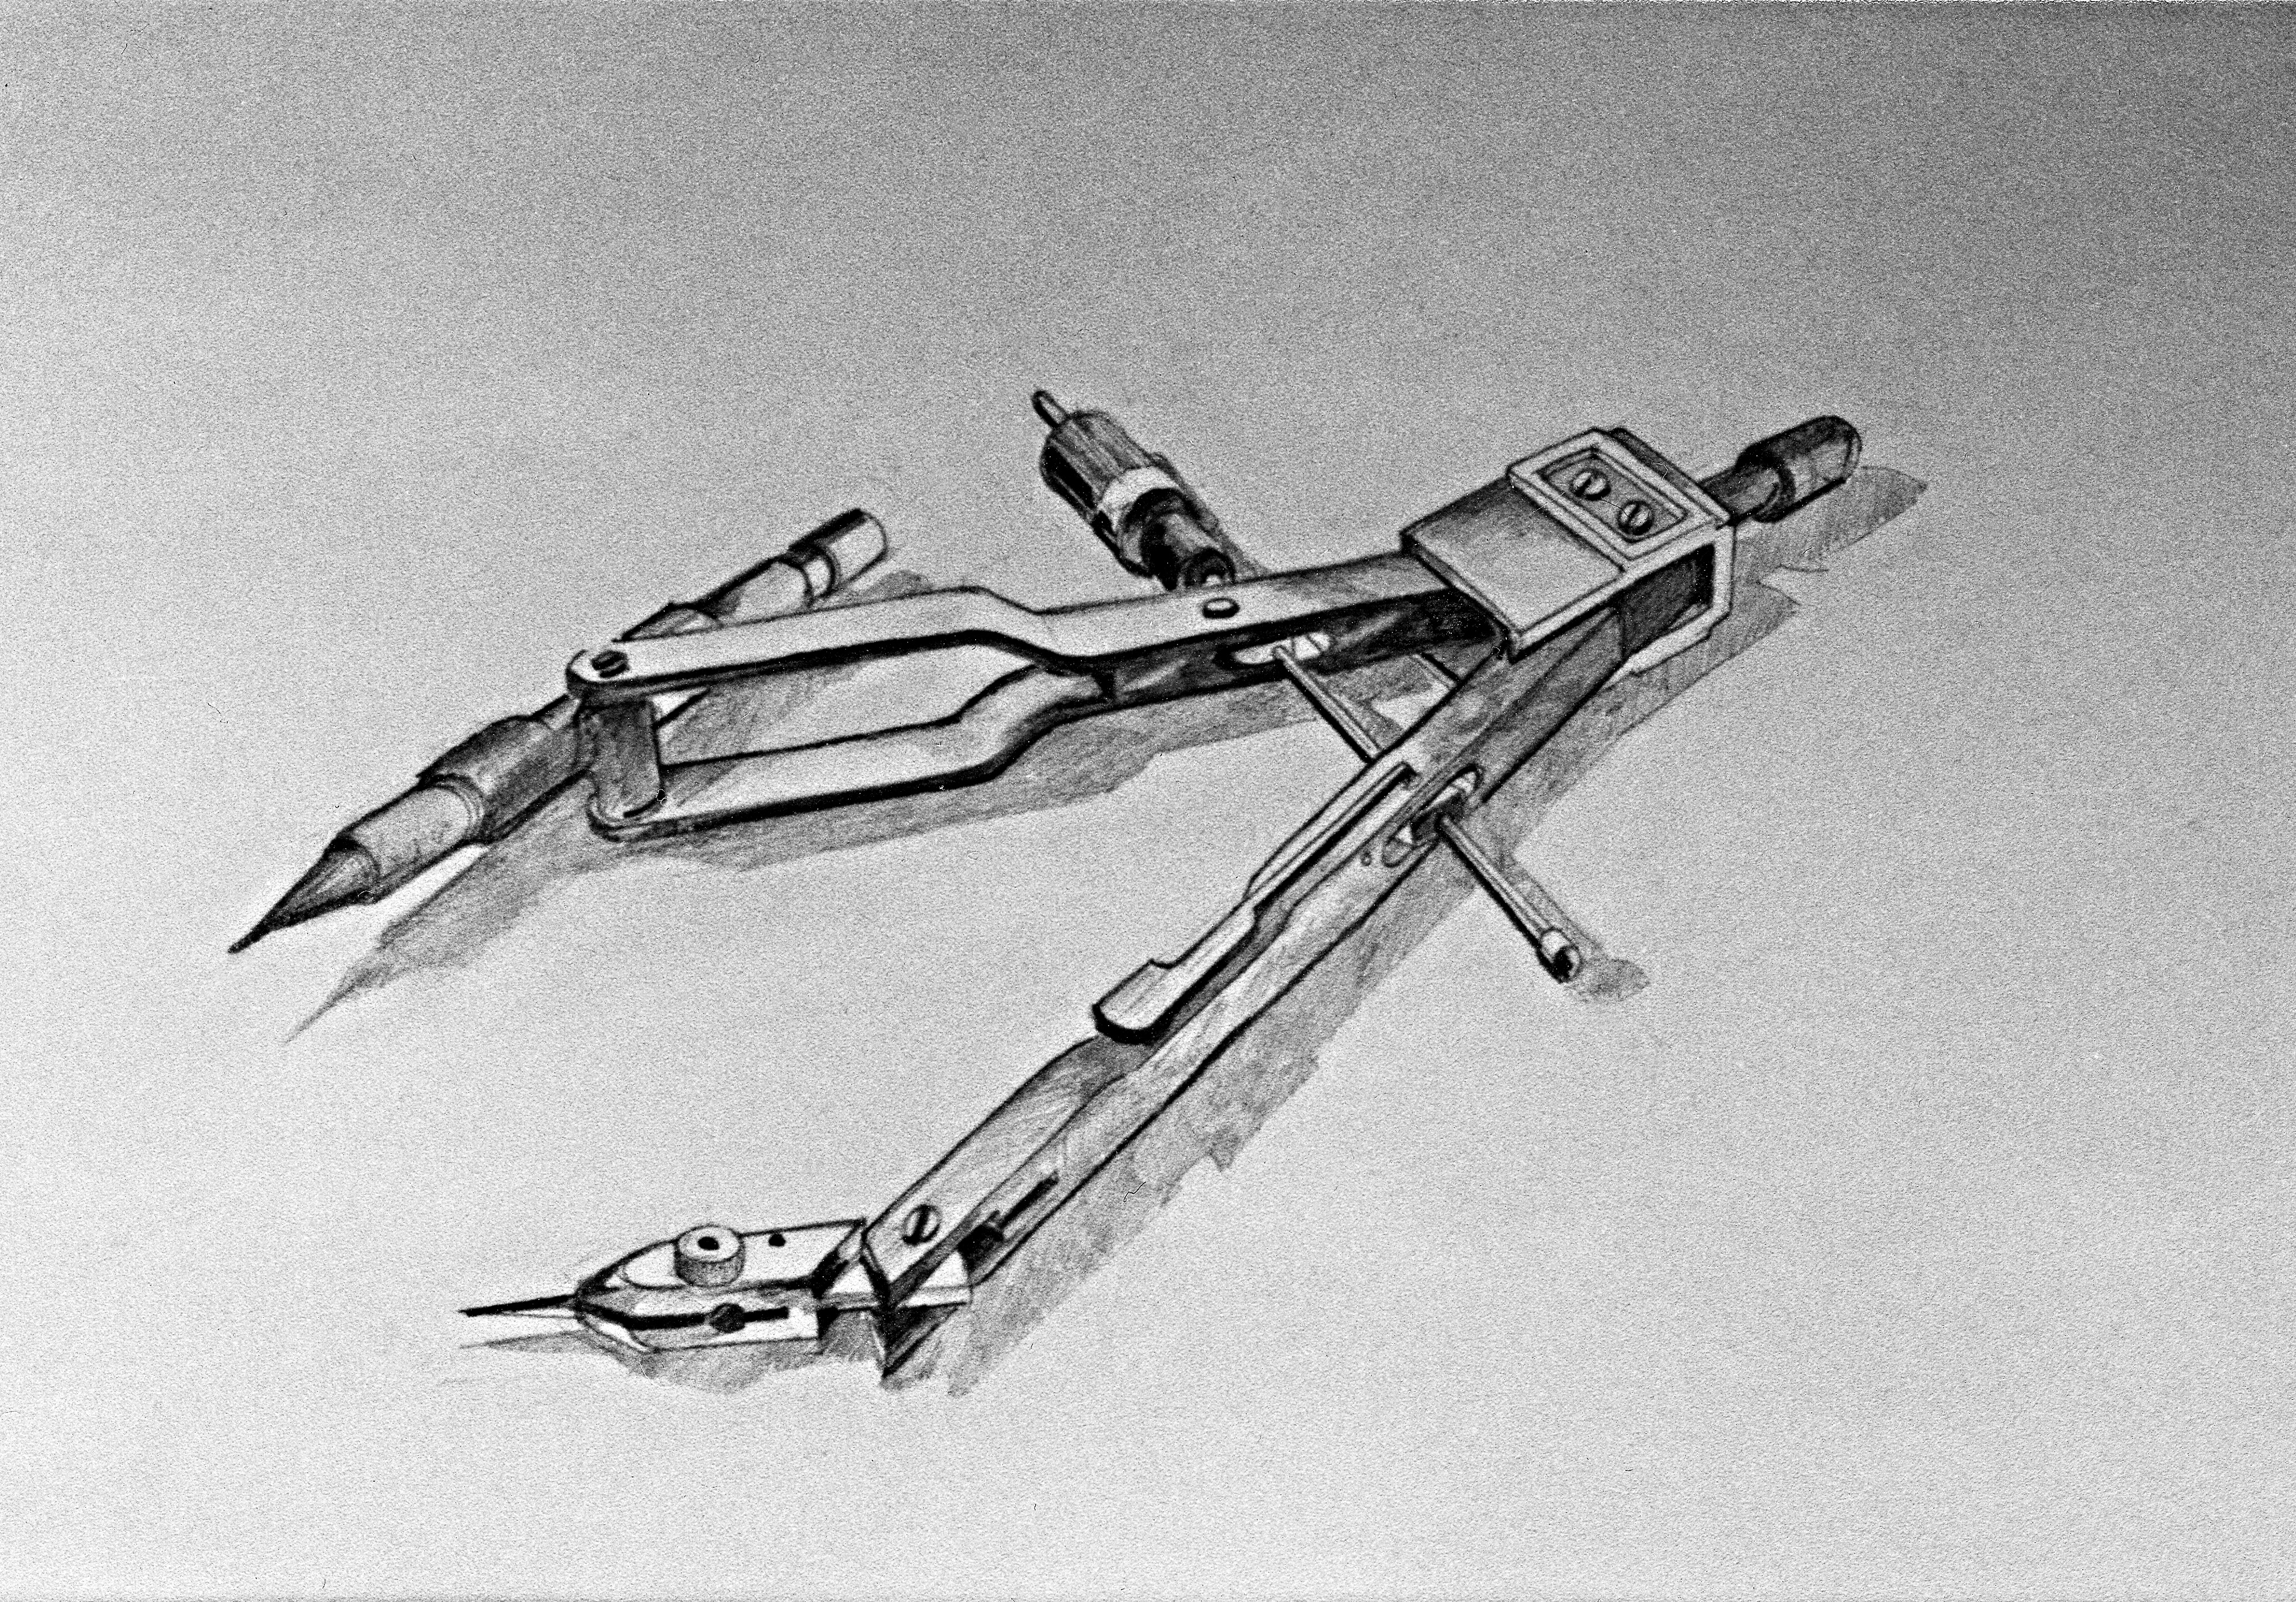
pencil, wing, tool, airplane, aircraft, vehicle, geometry, aviation, compass, sketch, drawing, pencil drawing, fighter aircraft, military aircraft, aircraft engine